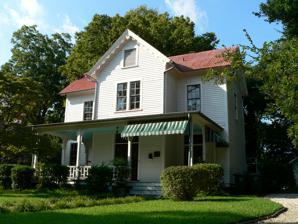
Building: North Carolina Agricultural Experiment Station Cottage
Country: United States of America
Year built: 1886
Historic house in North Carolina, United States United States historic place North Carolina Agricultural Experiment Station Cottage U.S. National Register of Historic Places NC Agricultural Experiment Station Cottage, September 2014 Show map of North Carolina Show map of the United States Location 2714 Vanderbilt Ave., Raleigh, North Carolina Coordinates 35°47′30″N 78°40′20″W / 35.79167°N 78.67222°W / 35.79167; -78.67222 Area 0.3 acres (0.12 ha) Built 1886 ( 1886 ) Architectural style Gothic, Italianate, Queen Anne NRHP reference No. 01001112 Added to NRHP October 15, 2001 North Carolina Agricultural Experiment Station Cottage , also known as College Station and Hezouri House , is a historic home located at Raleigh, North Carolina .  It built in 1886 to house the residence and office of the North Carolina Agricultural Experiment Station ,  It is a two-story, frame farmhouse with elements of Gothic Revival , Italianate , and Queen Anne style architecture.  It has a cross-gable roof and features sawnwork decoration on the front porch and gables.  The building housed the first agricultural experiment station in North Carolina.  The station closed in 1926, and it was subsequently used as a residence. It was listed on the National Register of Historic Places in 2001. References